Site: brandenburg
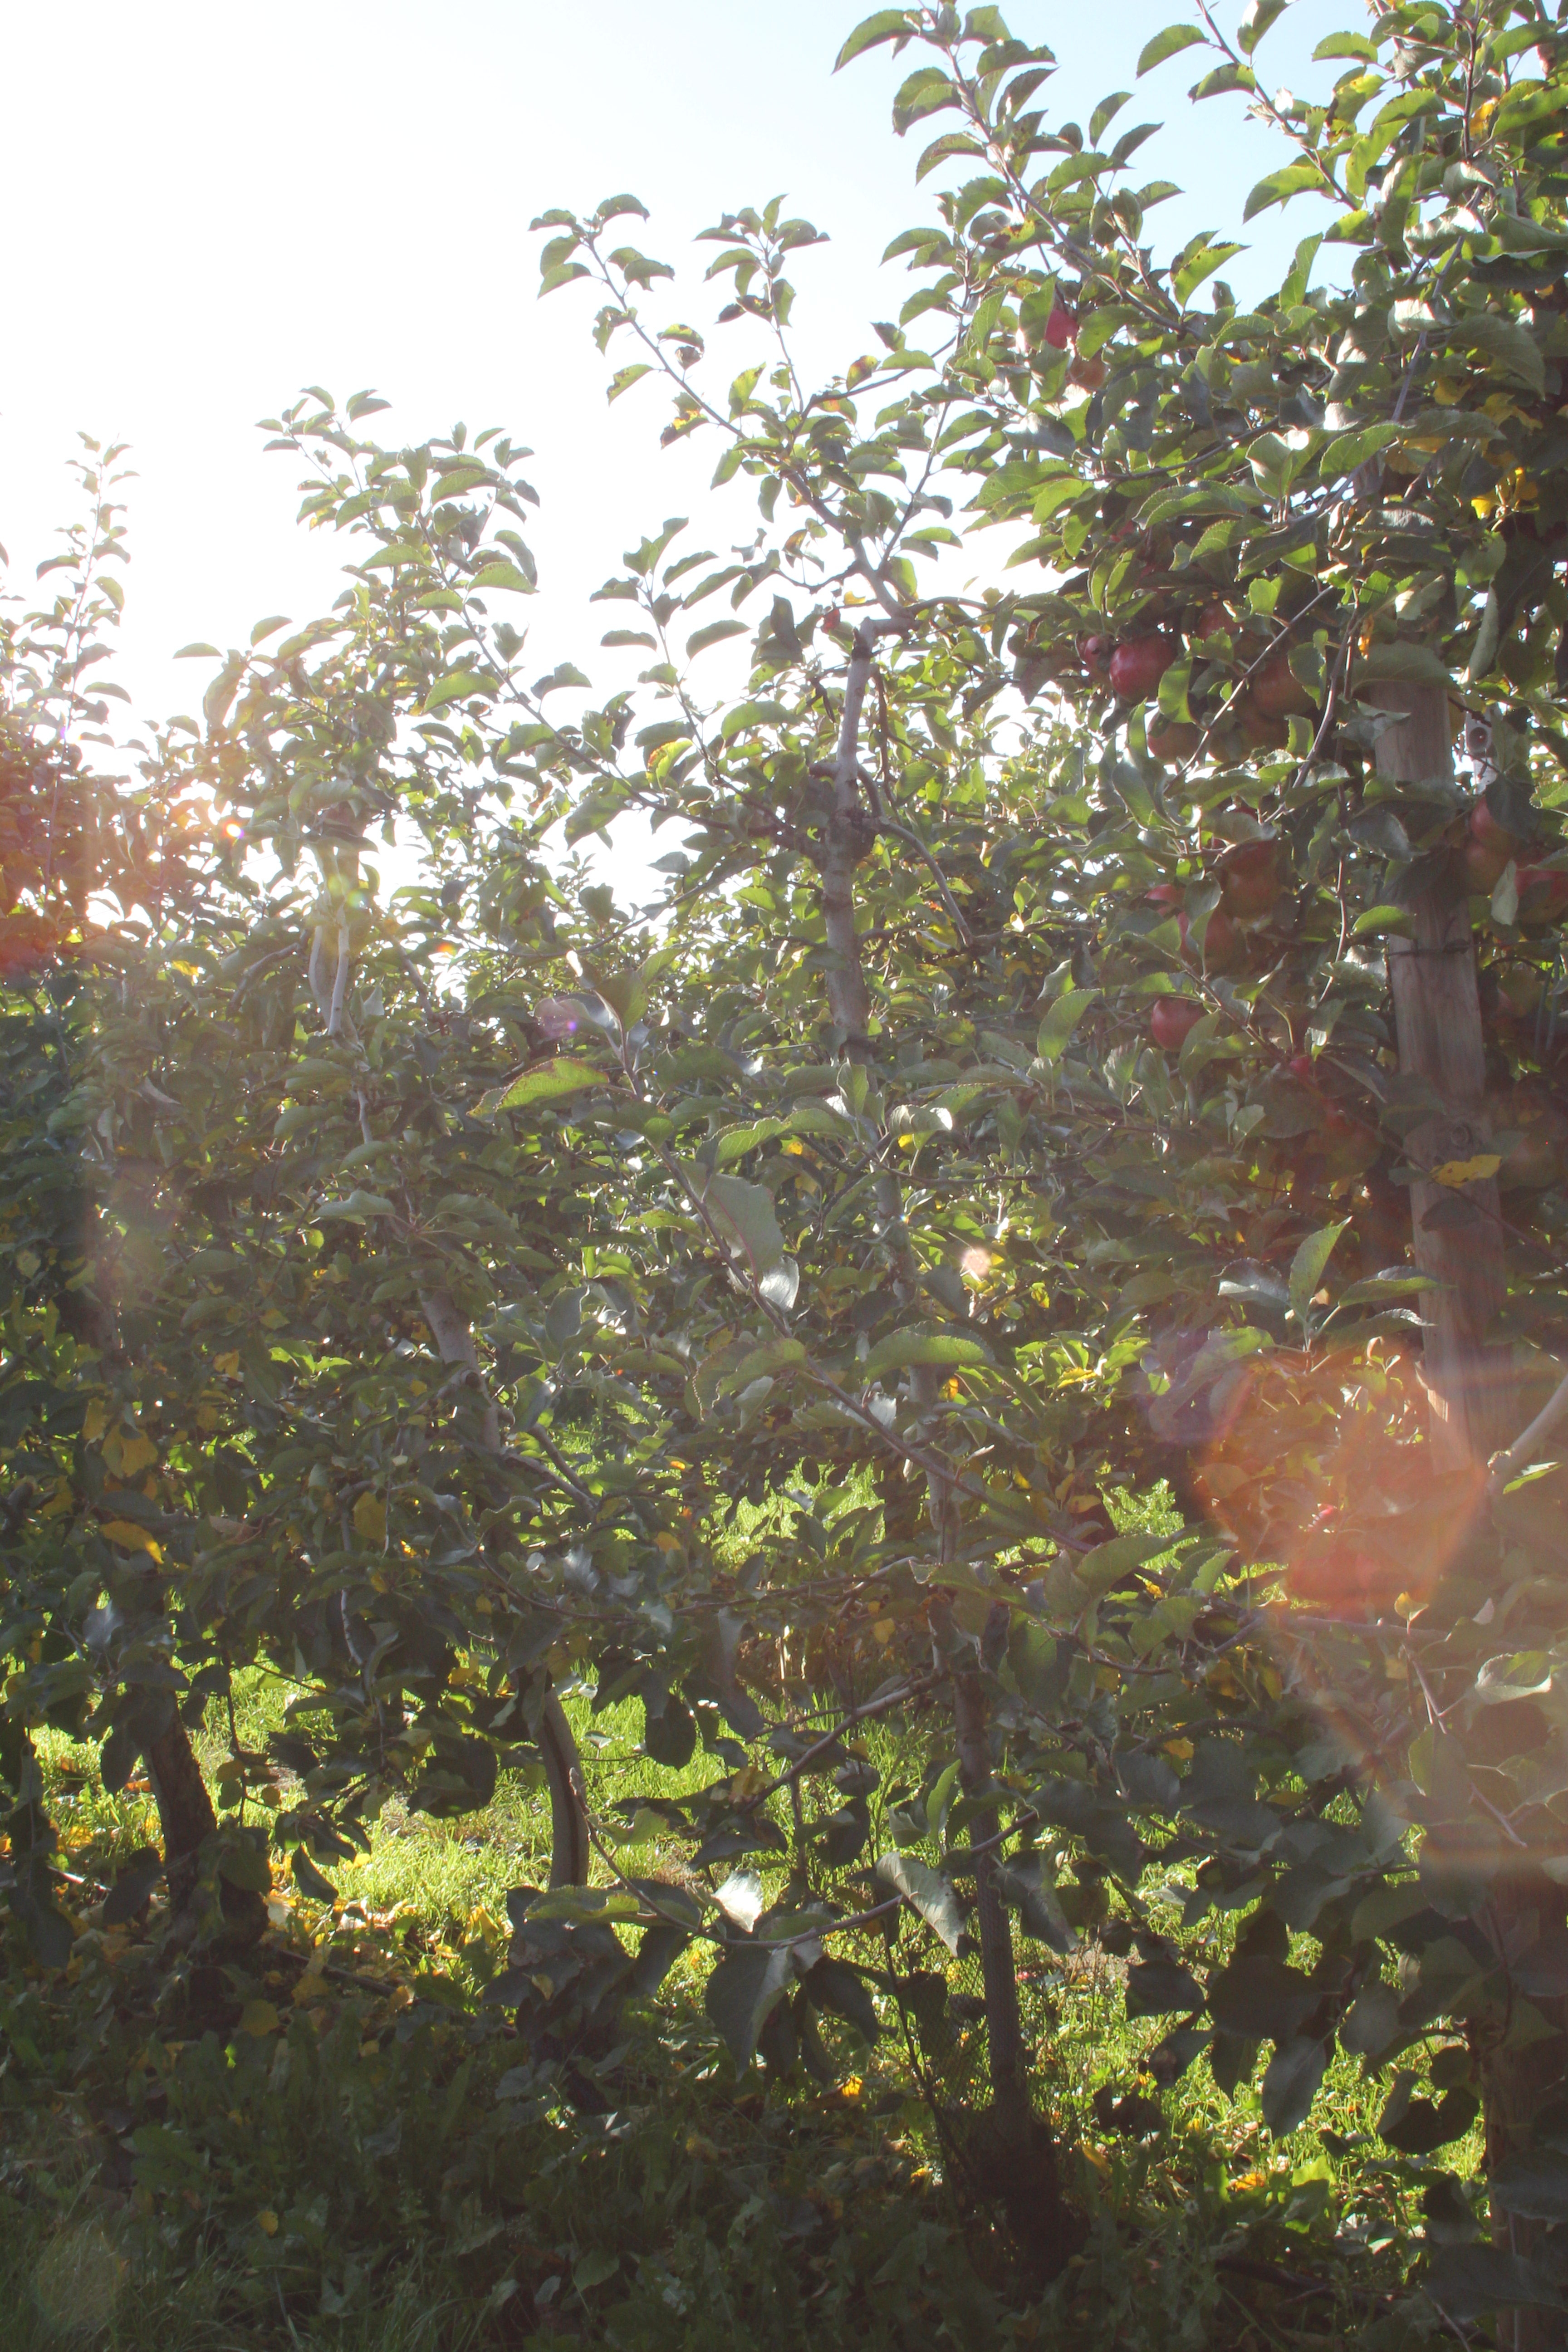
Growth stage (BBCH 91): Senescence, beginning of dormancy